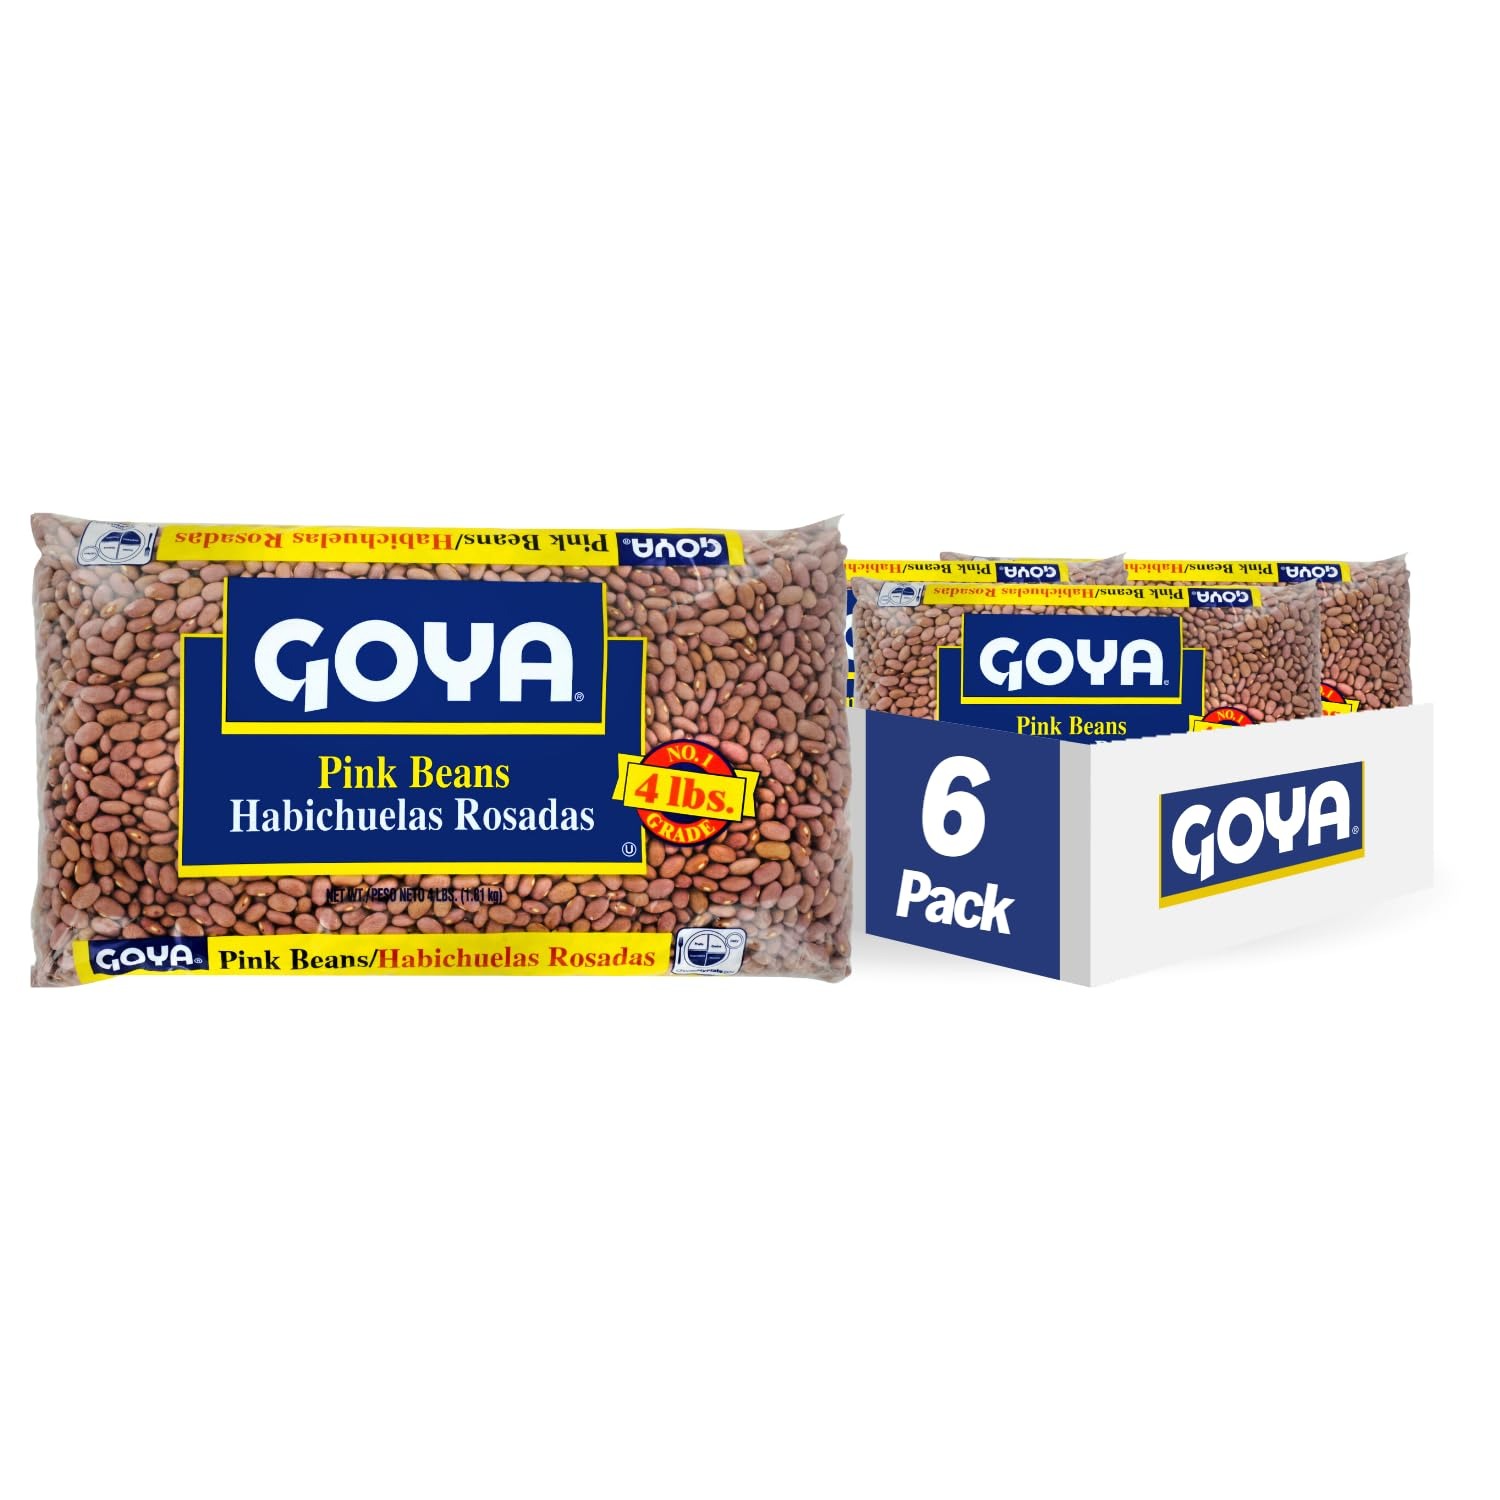
Item Name: Goya Foods Pink Beans, Dry, 4 Pound (Pack of 6)
Bullet Point 1: Goya's Pink Beans Are Pink, Small, Oval Beans A Sweeter Tasting Bean With A Powder Consistency
Bullet Point 2: Delicious Sweet And Meaty Flavor For Great Tasting Rice & Beans, Stews And Soup
Bullet Point 3: A Traditional Ingredient Of Great Soups, Side Dishes And Meals
Bullet Point 4: Country string: united states
Value: 384.0
Unit: Fl Oz

Price: 6.395